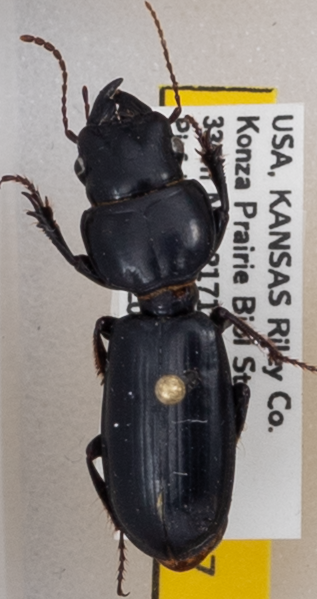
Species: Scarites vicinus
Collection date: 2019-08-28
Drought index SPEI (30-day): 2.09
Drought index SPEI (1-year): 1.69
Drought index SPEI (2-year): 0.8